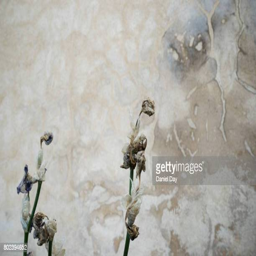
flowers in front of a wall covered in mould